90ML (2019 Telugu film)

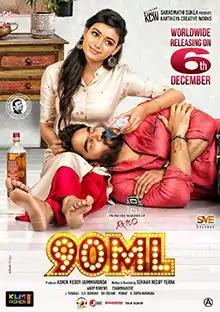
Theatrical release poster

90ML is a 2019 Indian Telugu-language romantic comedy film directed by Sekhar Reddy Yerra and starring Kartikeya and newcomer Neha Solanki in the lead roles. The film is produced by Ashok Reddy Gummakonda, who previously produced "RX 100" (2018).